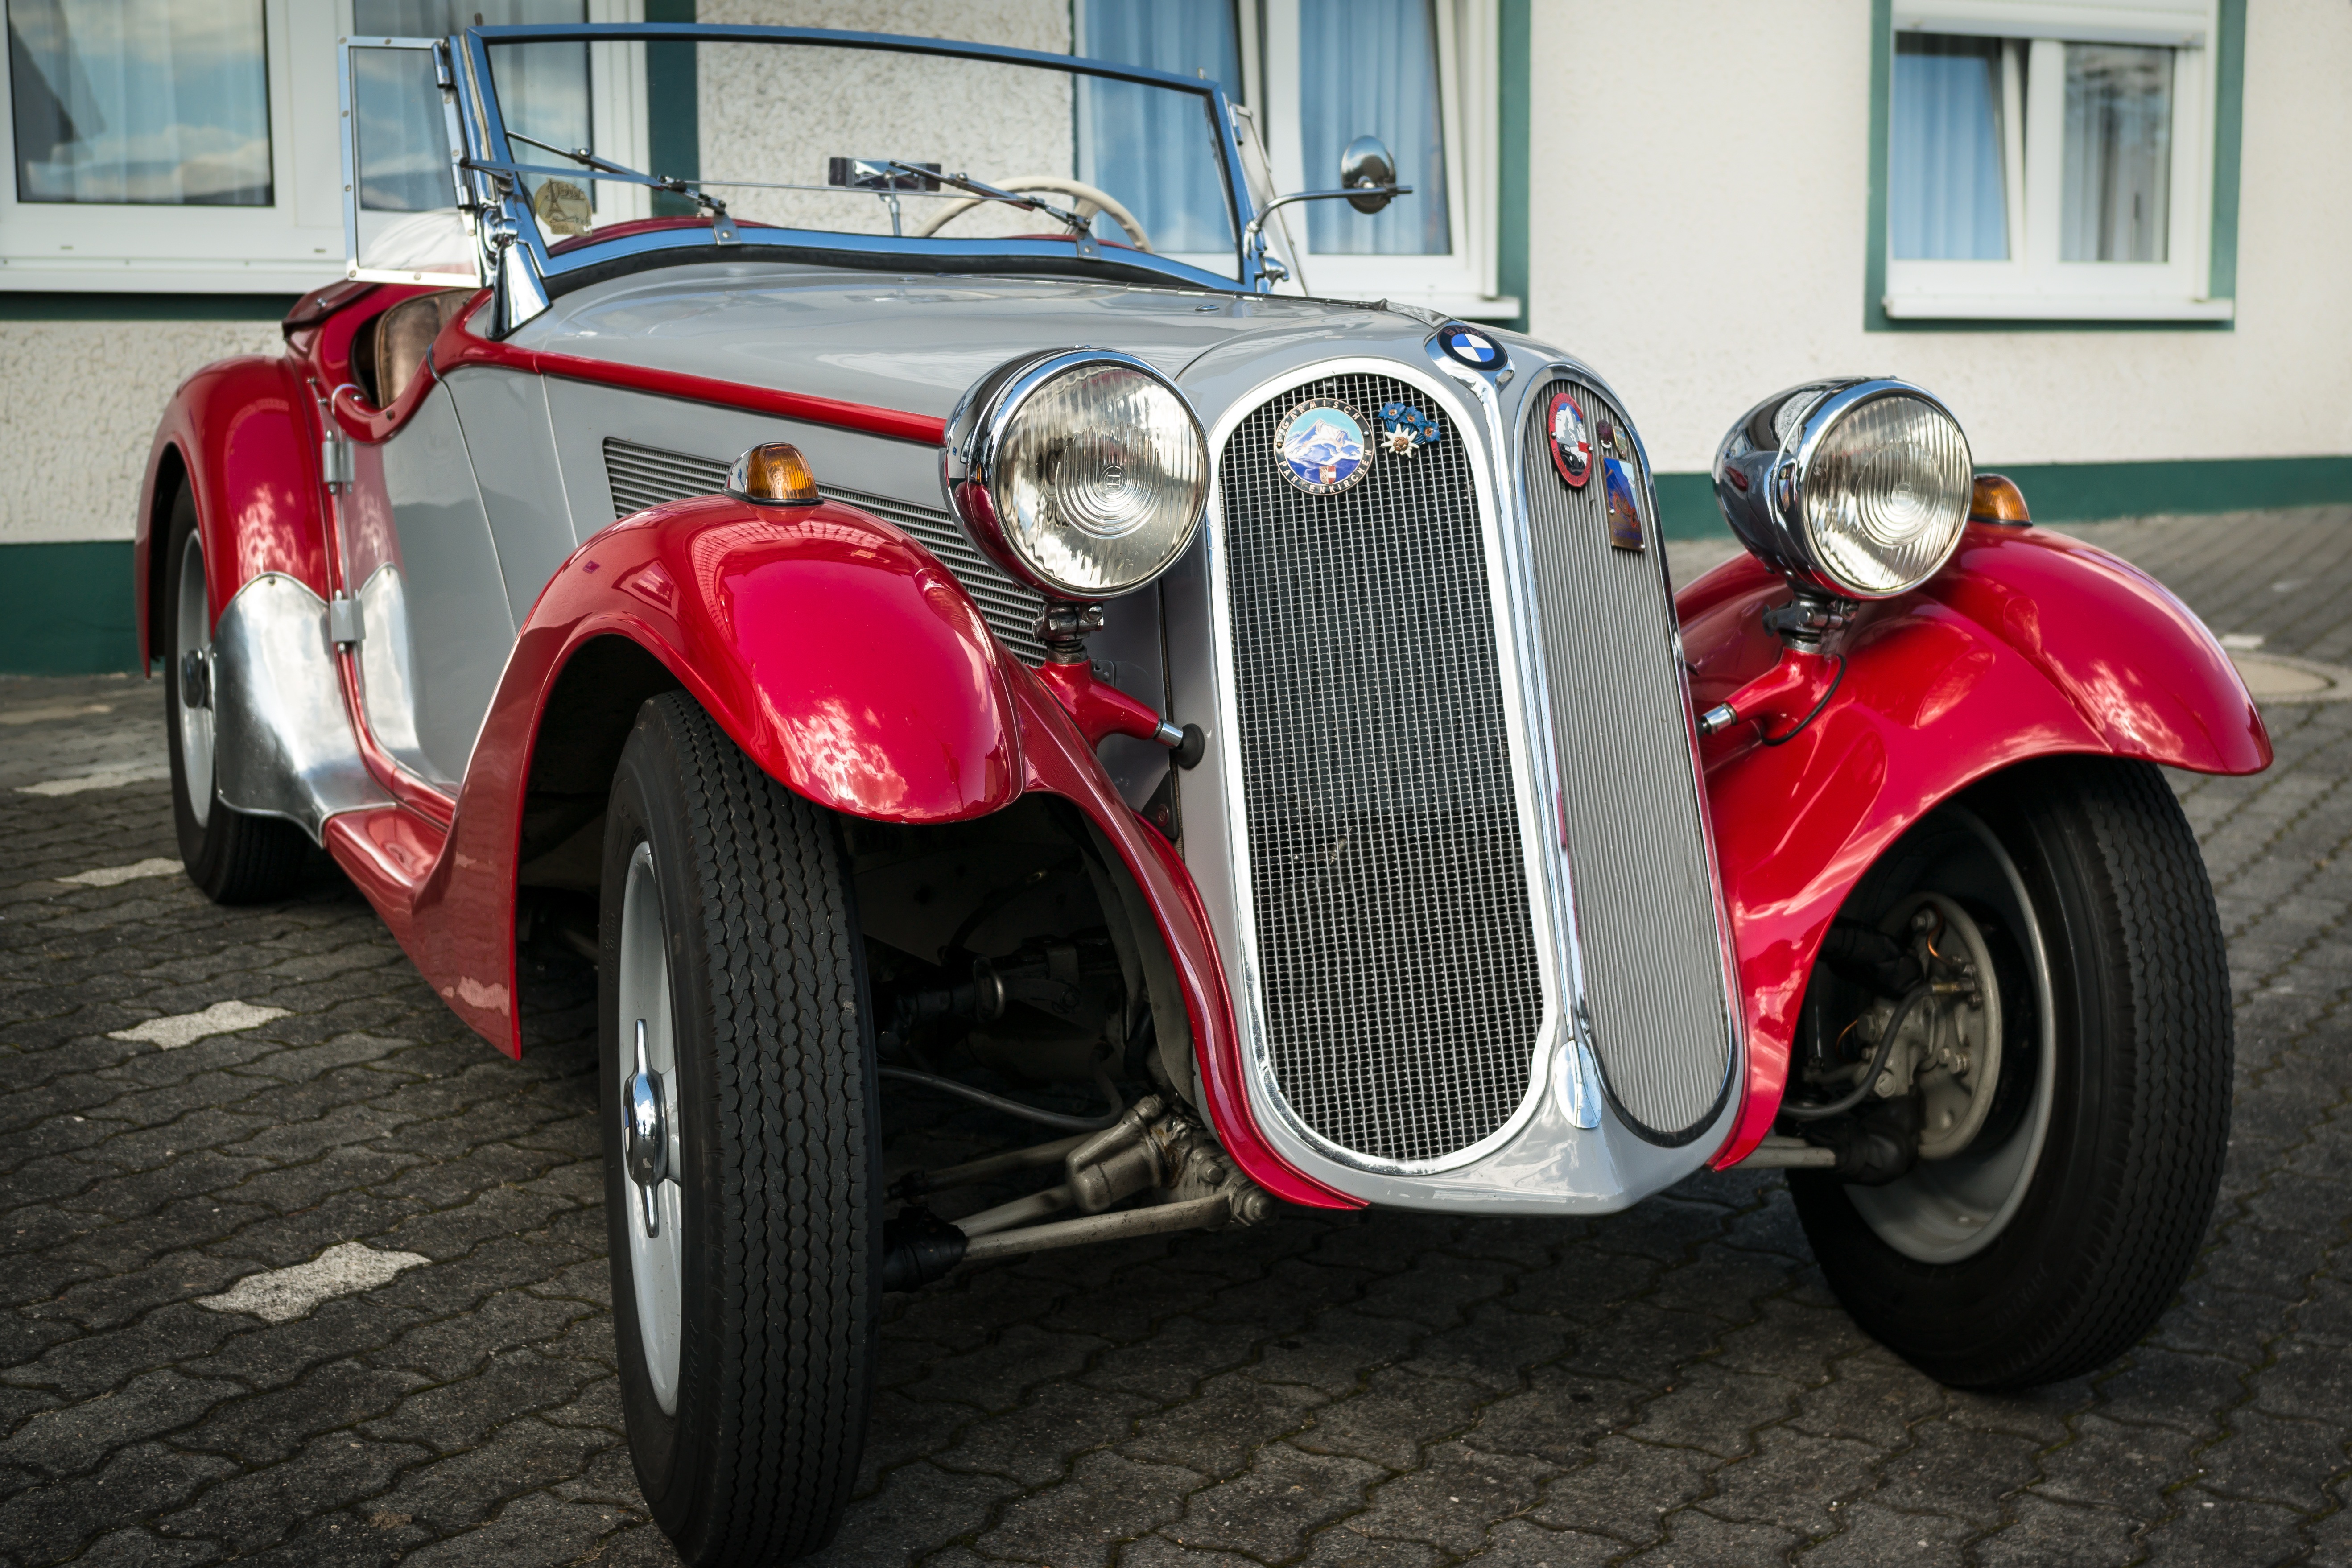
car, old, red, vehicle, auto, nostalgia, spotlight, classic car, grille, automotive, sports car, vintage car, race car, oldtimer, bmw, classic, pkw, historically, cabriolet, rarity, antique car, land vehicle, touring car, automobile make, luxury vehicle